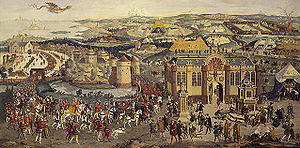
Guldbrokadelejren / Baggrund
"""Guldbrokadelejren"", farvetryk af James Basire i 1774 efter et oliemaleri fra det 16. århundrede i Royal Collection."
Guldbrokadelejren, er et sted i Balinghem mellem Guînes og Ardres ved Calais i Frankrig. Fra 7. juni til 24. juni 1520 fandt et spektakulært møde mellem Henrik 8. af England og Frans 1. af Frankrig sted her. Mødet havde til formål at knytte venskabsbånd mellem de to konger efter den engelsk-franske traktat i 1518.